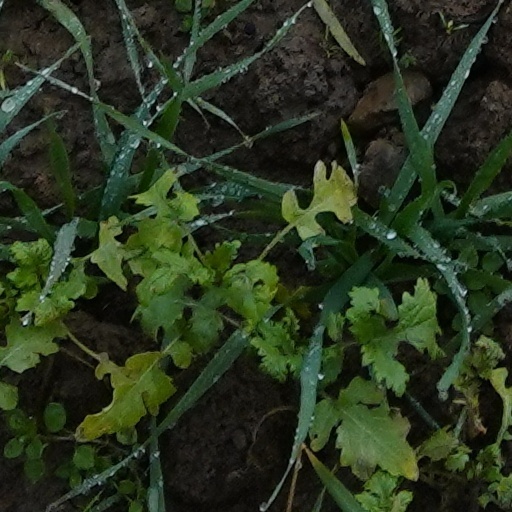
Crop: wheat